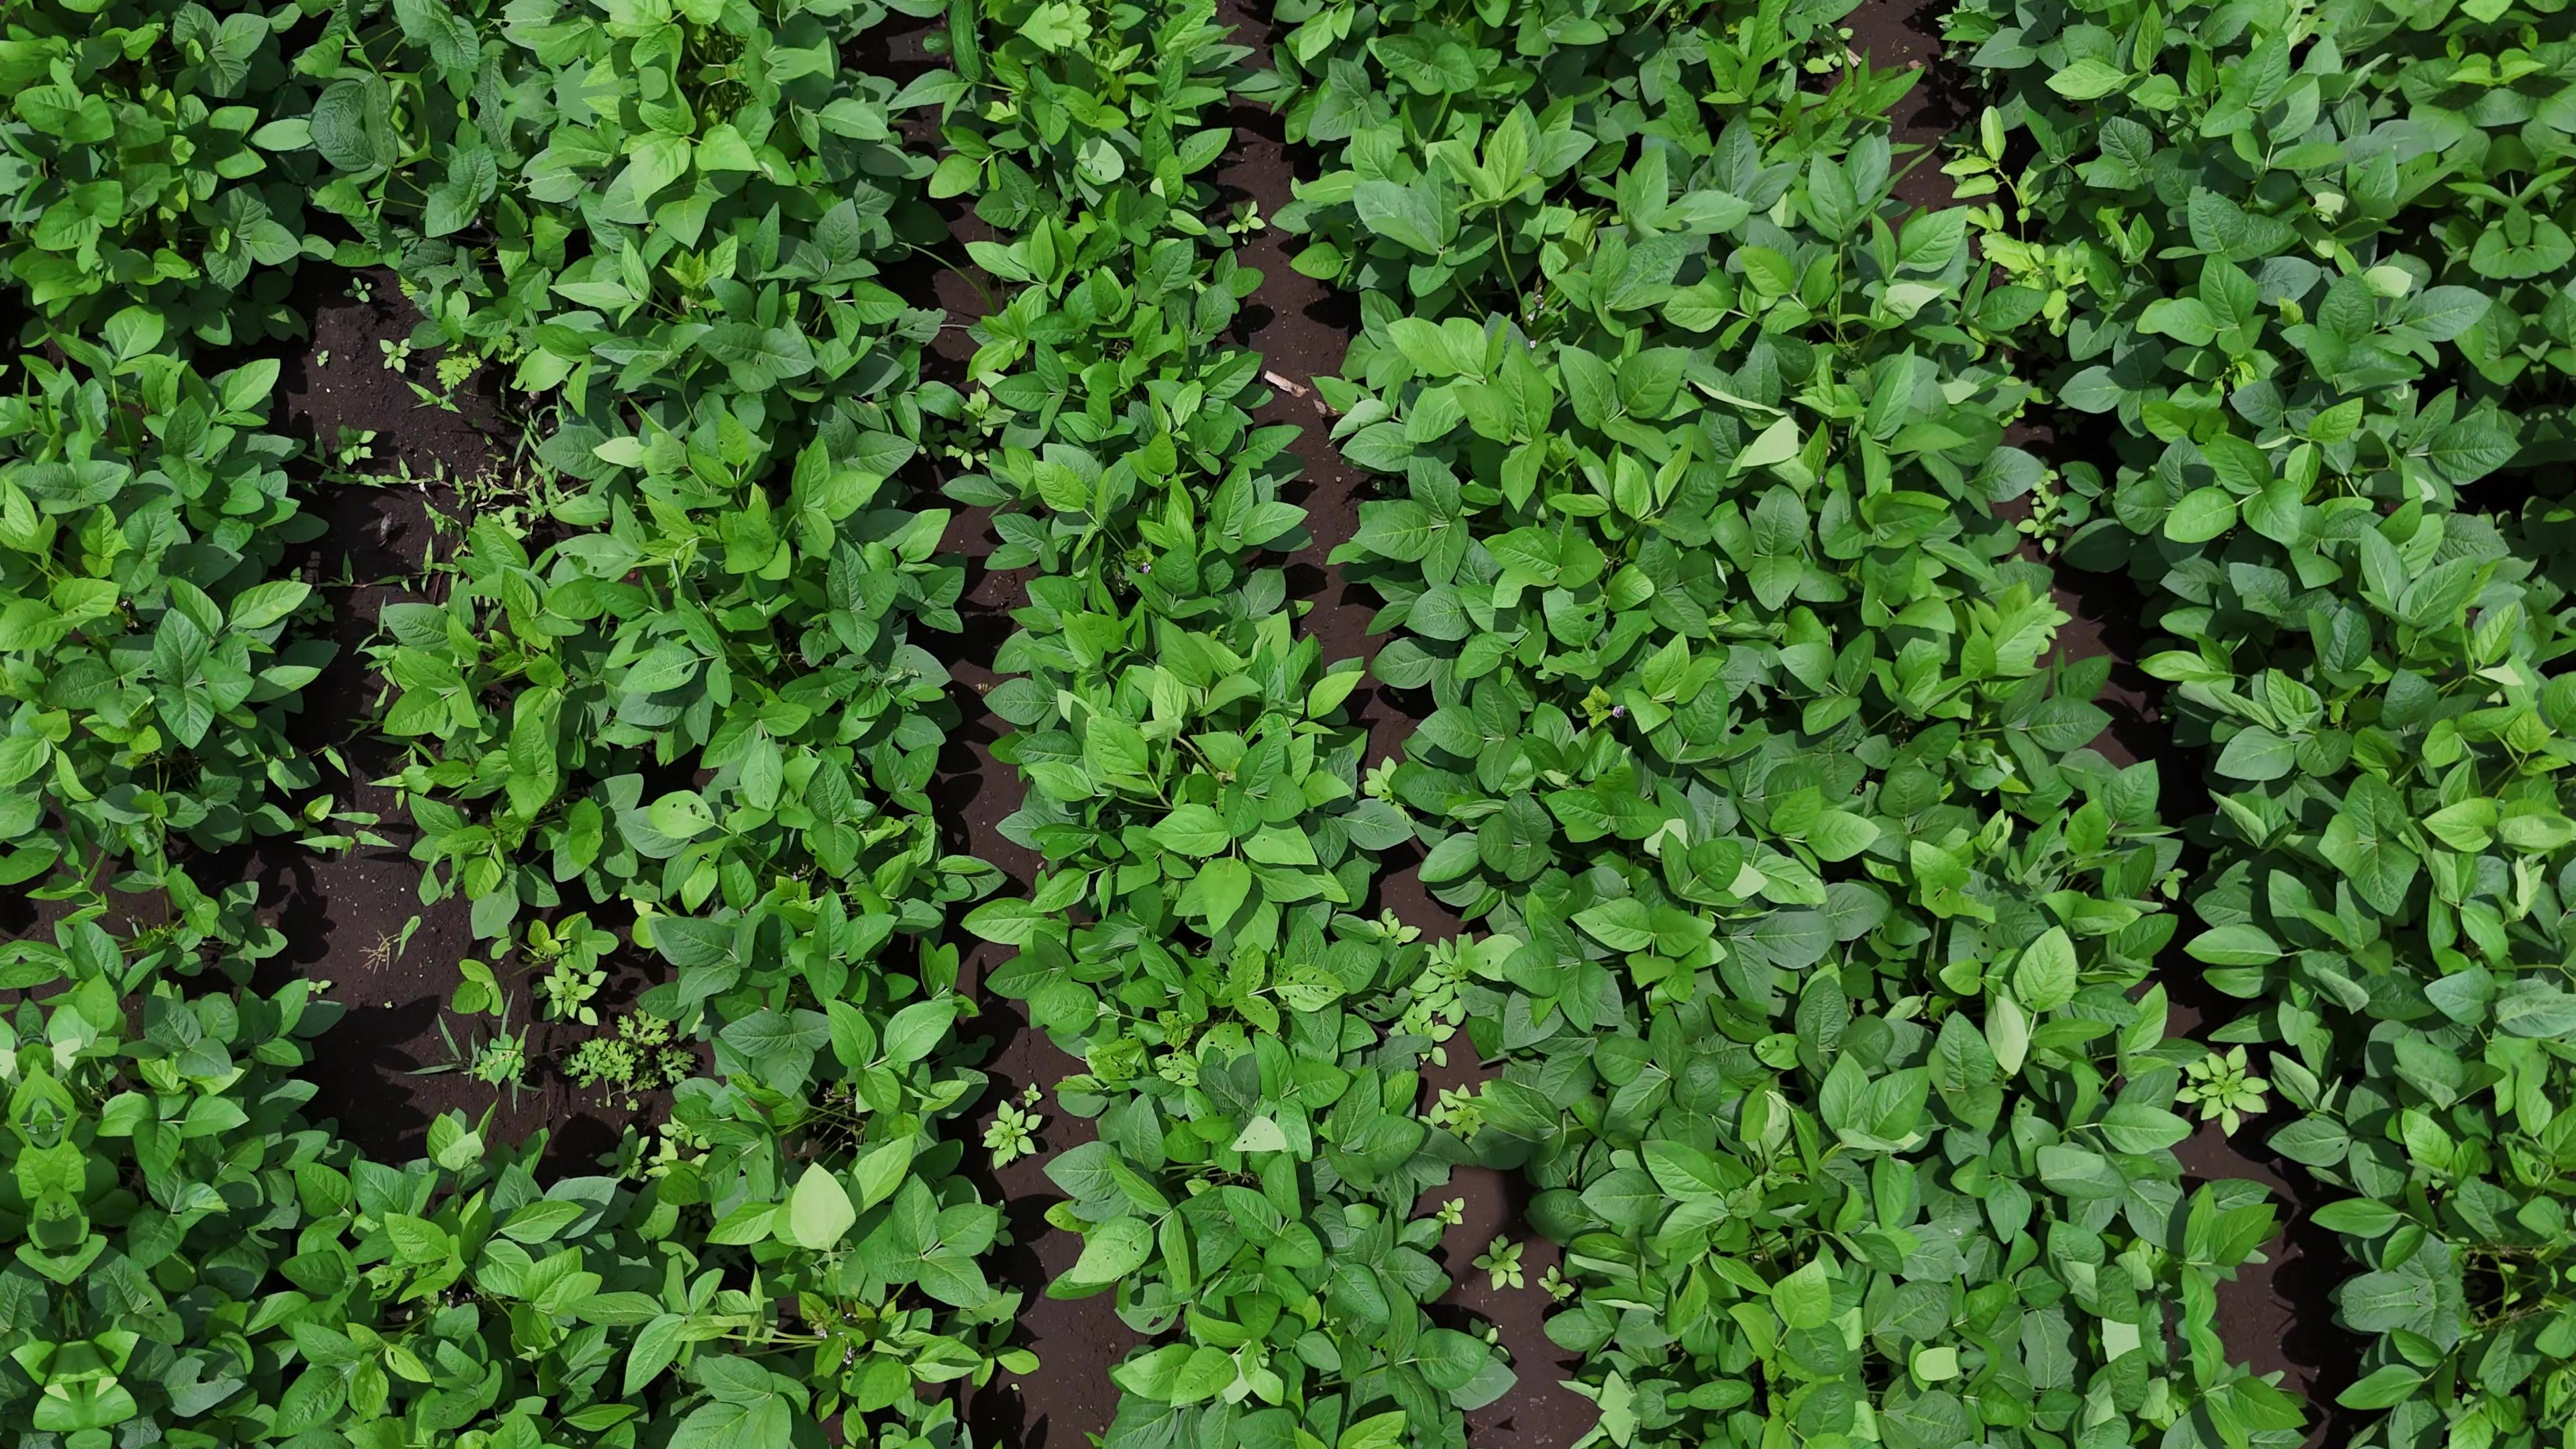
Label: Healthy